149th Armored Regiment

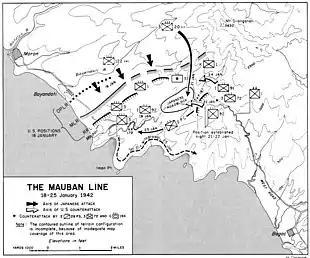
A map of northwestern Bataan in late January 1942

Ten days after the American-Filipino forces began withdrawing, the 1st Provisional Tank Group conducted their final delaying actions, while the rest of the force prepared the defenses in Bataan, giving those troops three additional days. The first unit to conduct a delaying action was Company C, as it serving as an advance force of the mainline, north of Guagua. There they held for three and a half hours. Guagua was not held for long, less than two days, and Company C covered the retreat of the remainder of the battalion. While Company C was covering the flank of the forces retreating south from Guagua, a large enemy force of 500 to 800 Japanese soldiers approached behind three Philippine Constabulary officers waving a white flag; the covering force, consisting of two tanks and two half-tracks, opened fire upon the constabulary officers and the enemy behind them, killing them in the open.